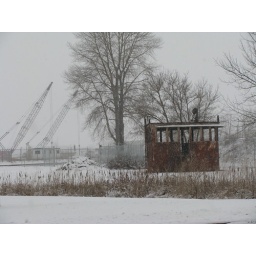
Unused guard house near the train yards in Menominee, MI.